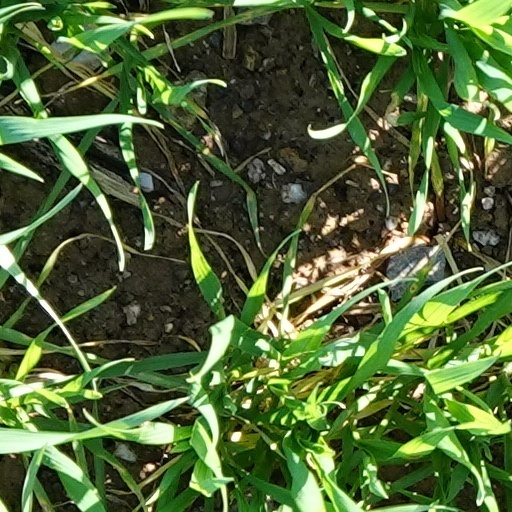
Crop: wheat